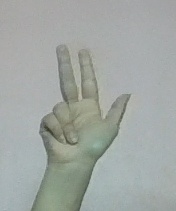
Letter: al